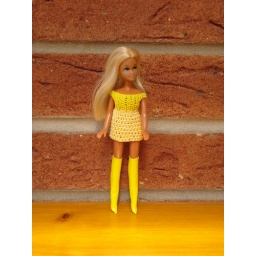
Britt in yellow crochet dress with yellow boots.